Private library

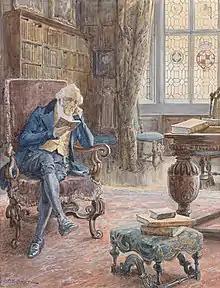
Charles Edward Brock's private library

Private libraries are libraries that are privately owned and are usually intended for the use of a small number of people, or even a single person. As with public libraries, some people use bookplates – stamps, stickers or embossing – to show ownership of the items. Some people sell their private libraries to established institutions such as the Library of Congress, or, as is often the case, bequeath them after death. Much less often, a private library is maintained intact long after the death of the owner.